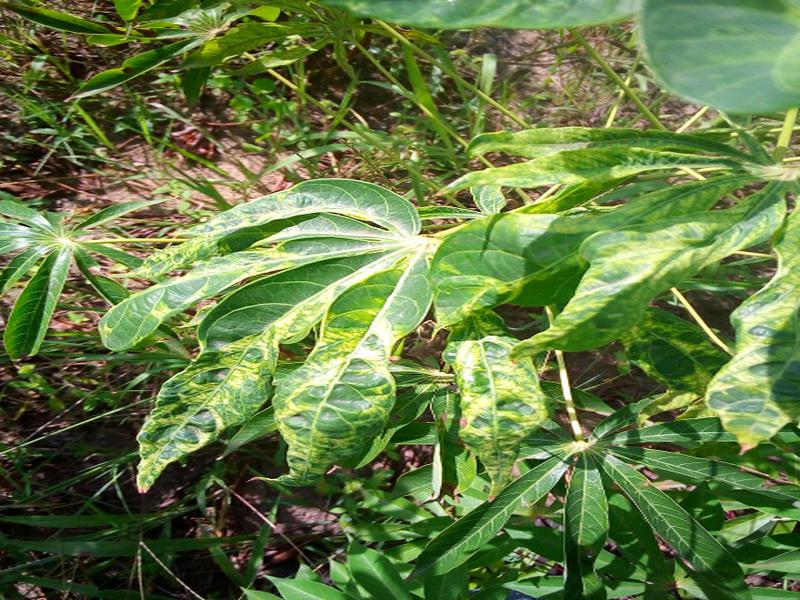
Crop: cassava
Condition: mosaic_disease